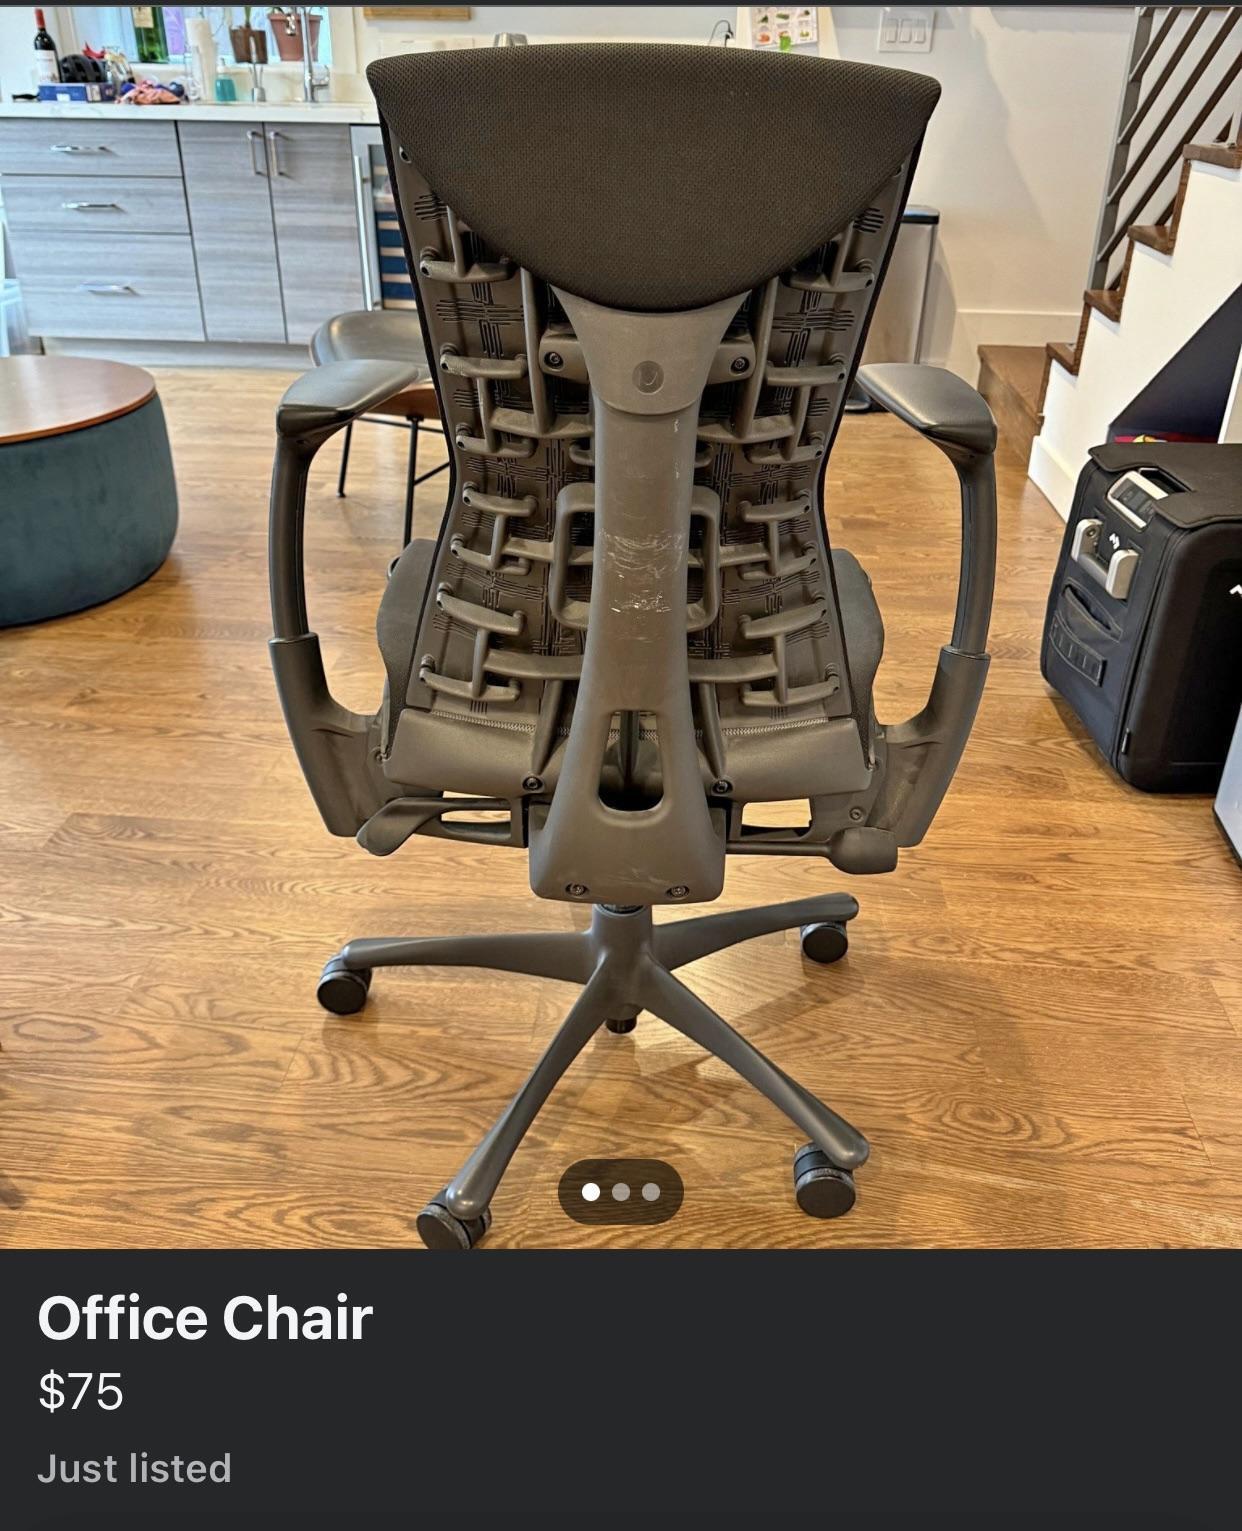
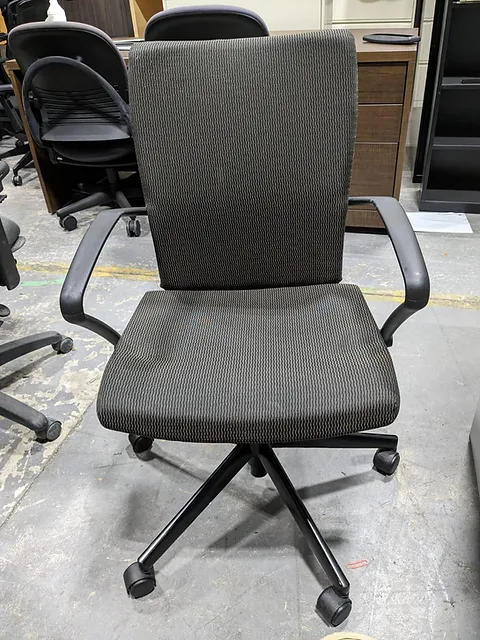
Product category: items_chair
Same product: no